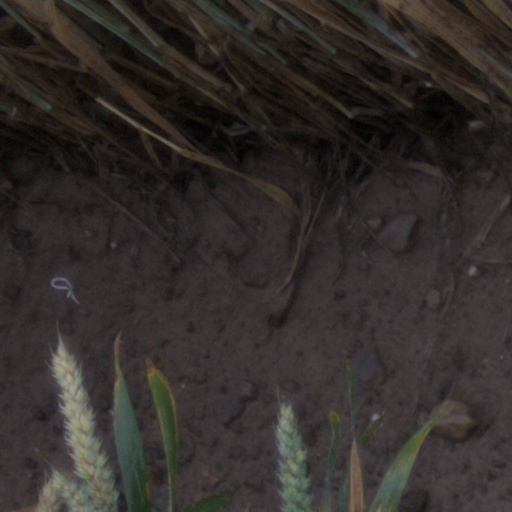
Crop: wheat